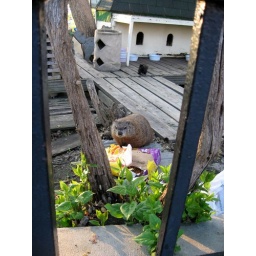
Didn't see any cats in the Parliament Hill cat habitat, but other locals were settled right in.